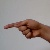
The image shows a hand gesture representing the letter 'G' in Indian Sign Language.